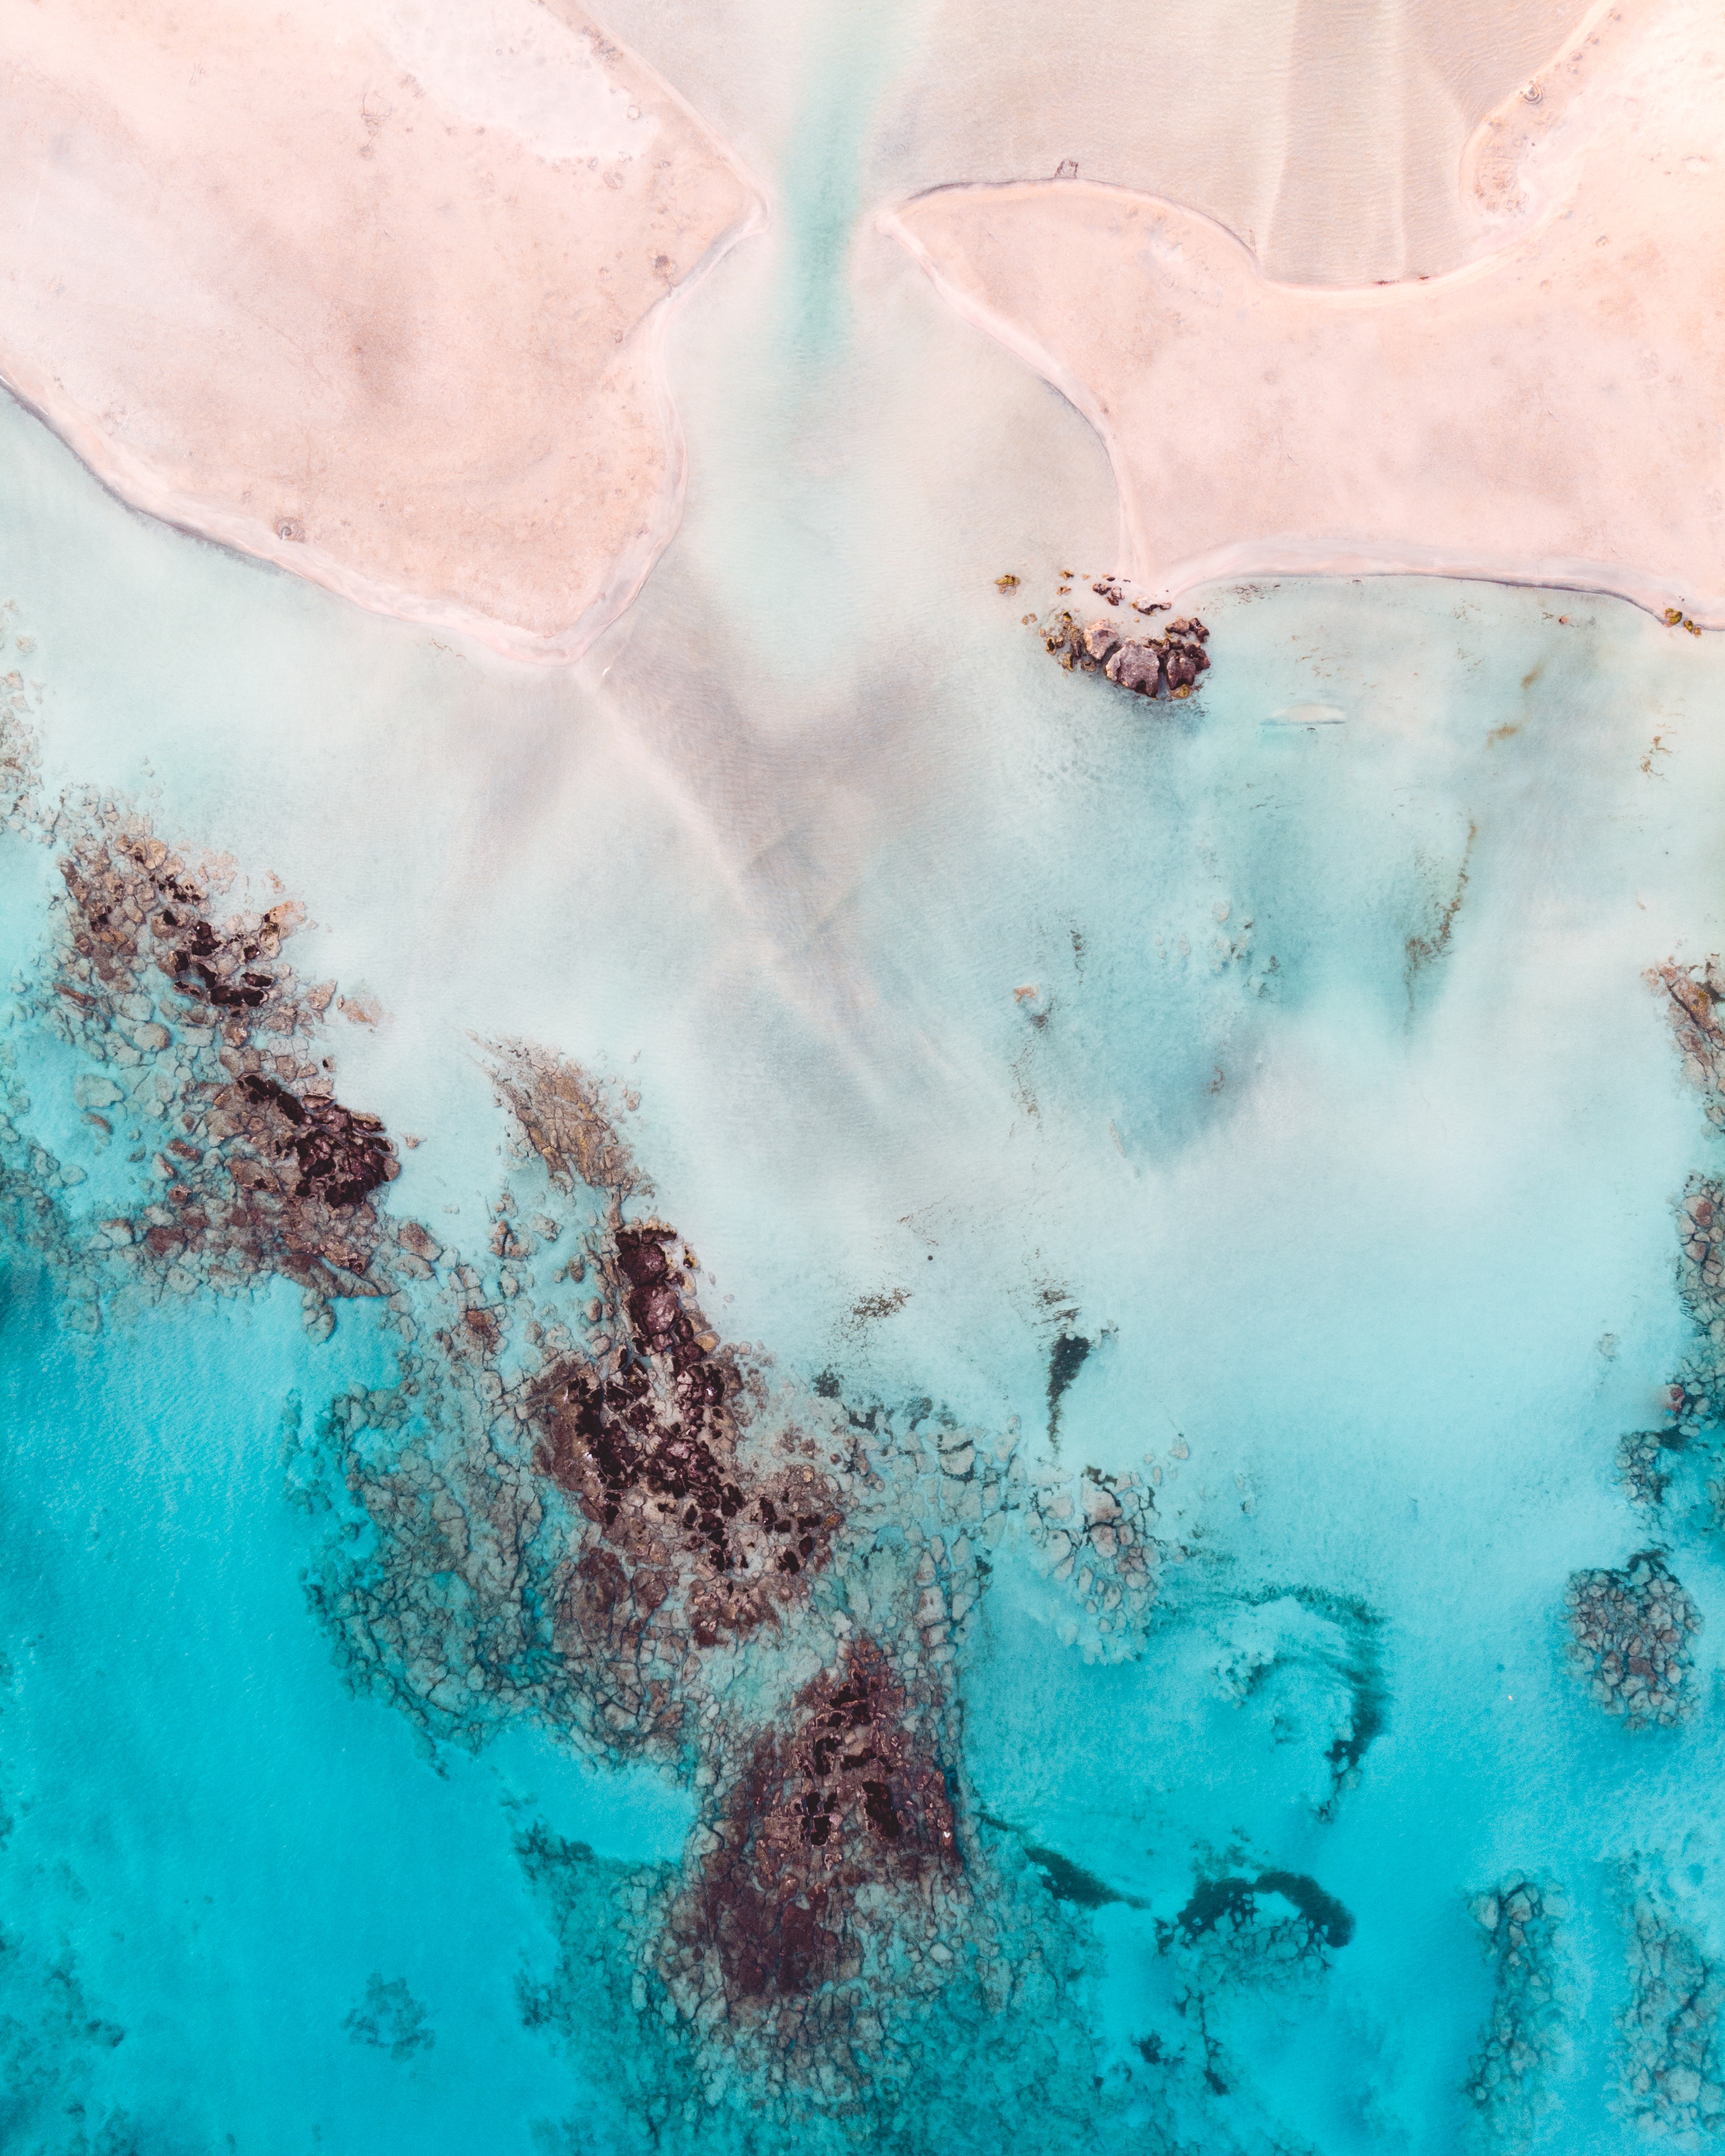
blue, aqua, turquoise, water, teal, azure, watercolor paint, sky, pattern, sea, painting, world, illustration, art